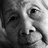
Emotion: neutral